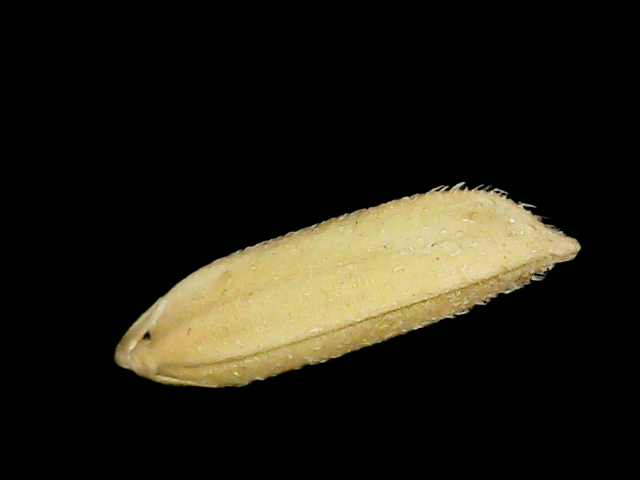
Rice variety: Binadhan16